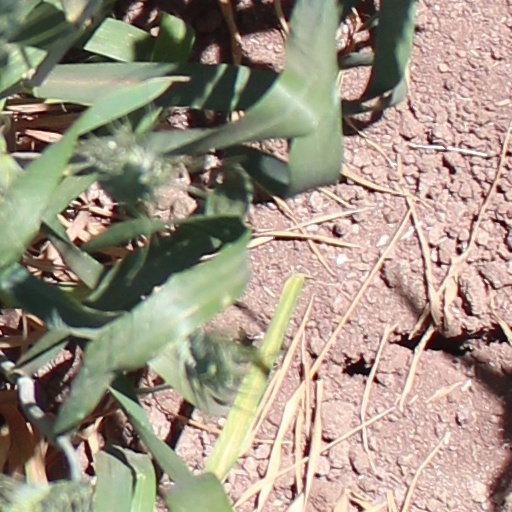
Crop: wheat